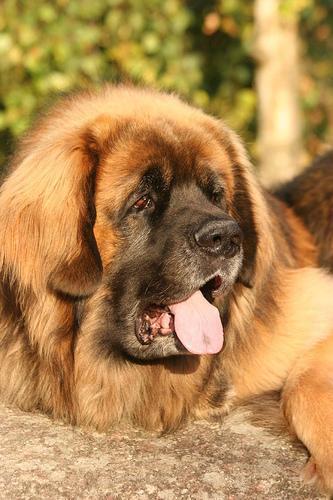
Leonberg